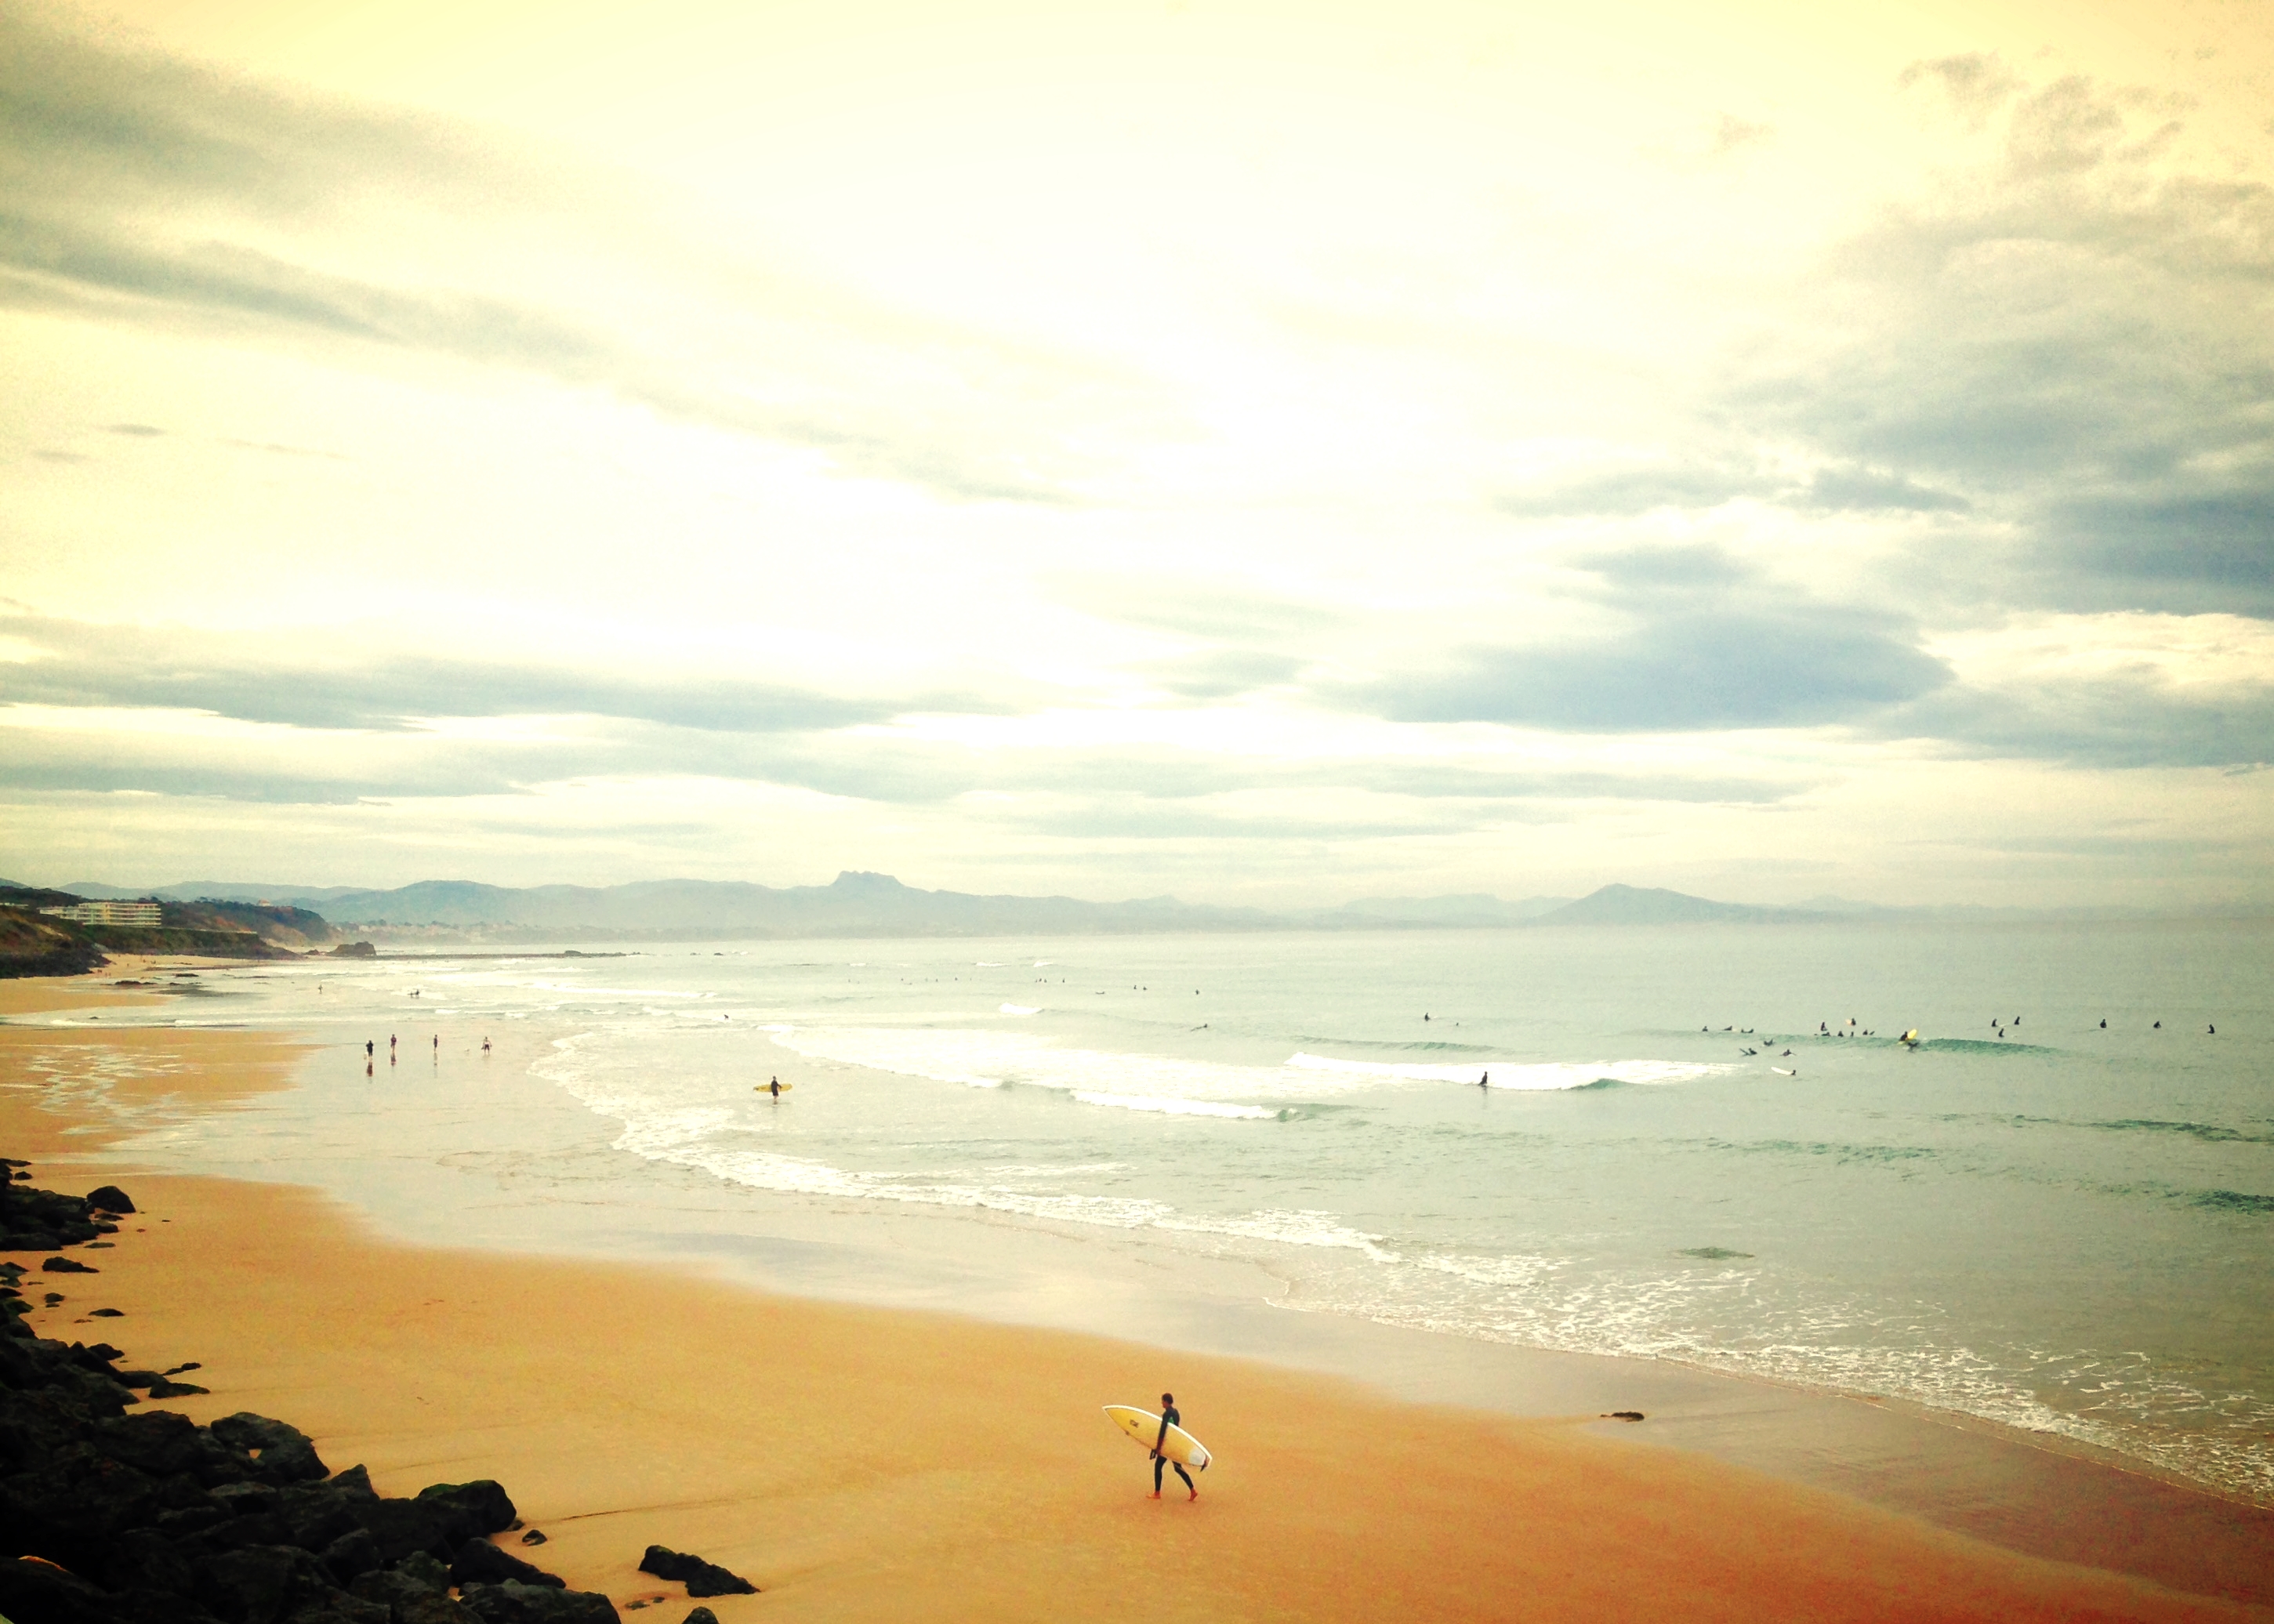
iphone, beach, sea, coast, sand, ocean, horizon, cloud, sky, sun, sunrise, sunset, sunlight, morning, shore, wave, dawn, dusk, surf, bay, body of water, biarritz, wind wave